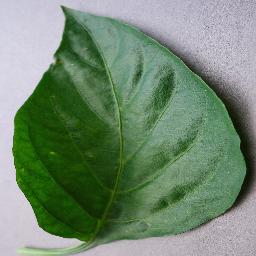
Label: Pepper,_bell___healthy